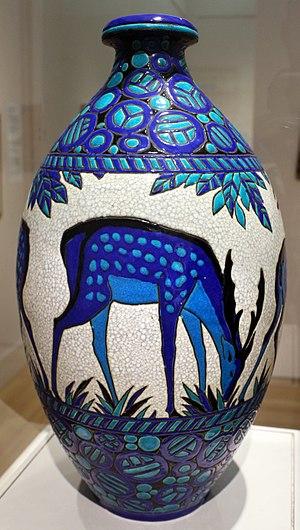
Charles Crépin Nicolas Catteau, né le 26 janvier 1880 à Douai, et, mort le 20 octobre 1966 à Nice, est un céramiste et peintre franco-belge.